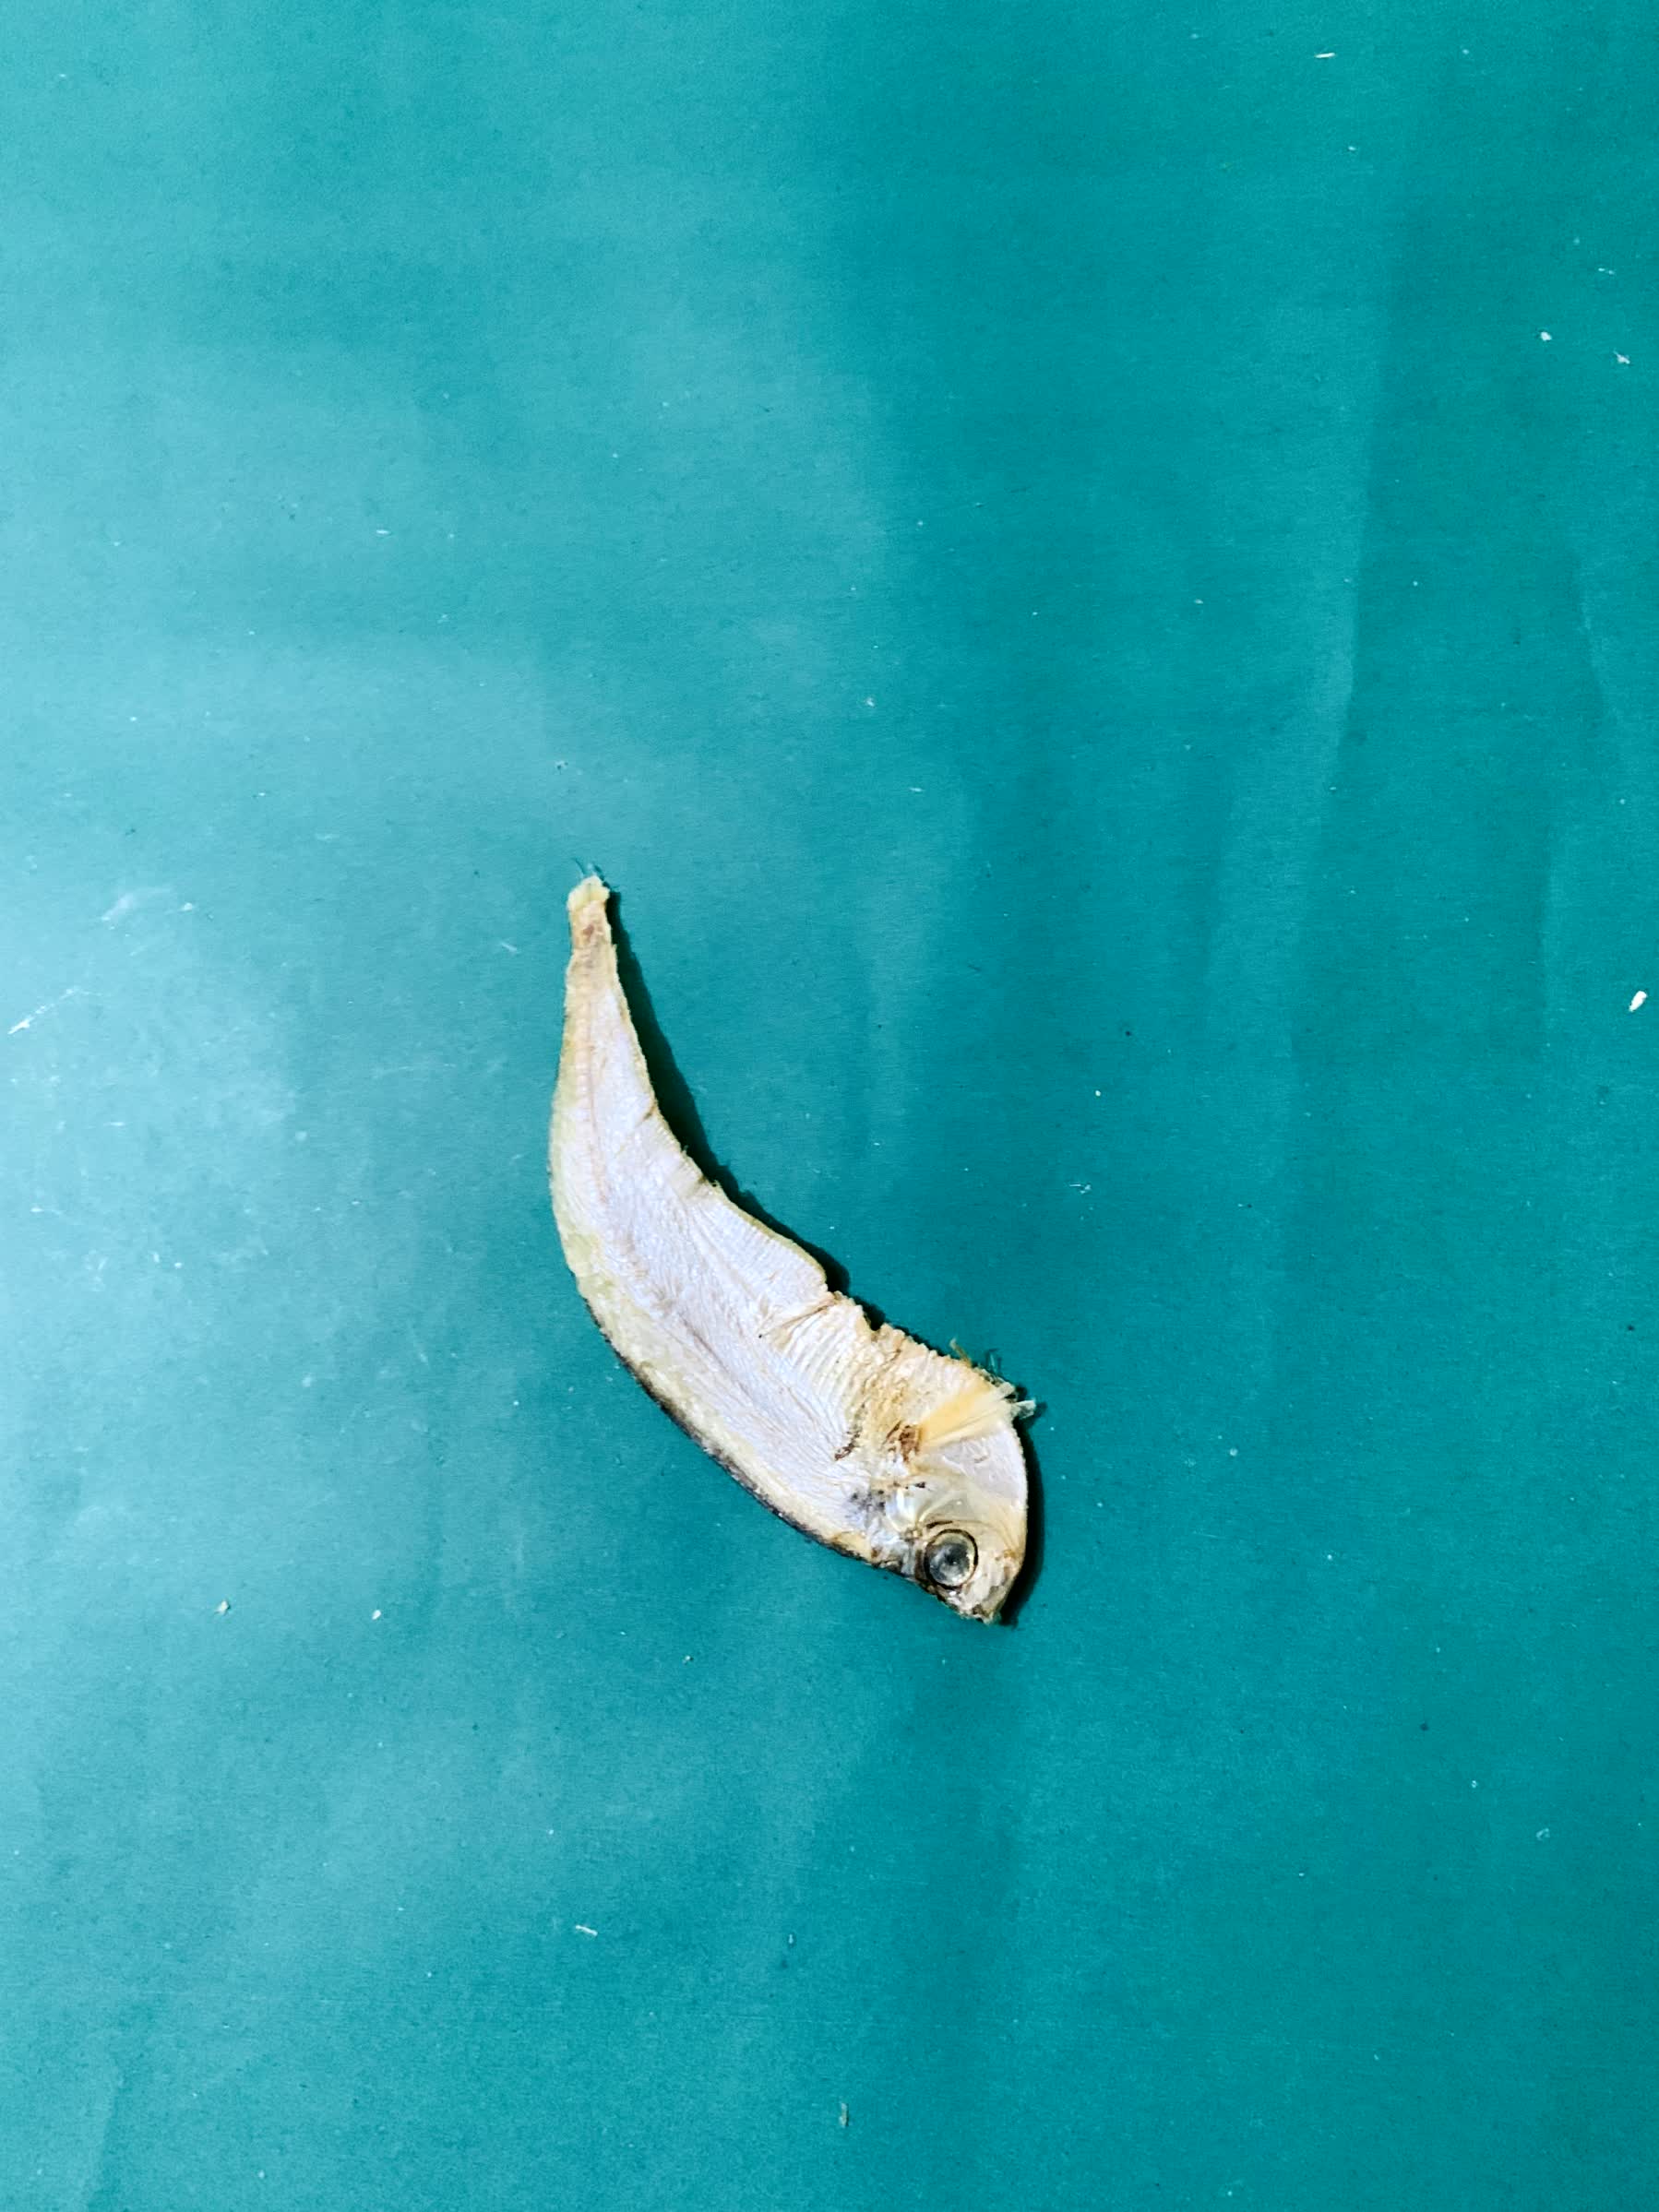
Species: Shukna Feuwa